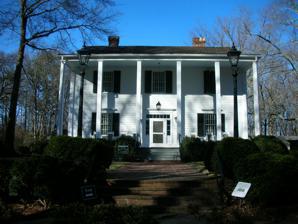
Building: Archibald Smith Plantation Home
Country: United States of America
Year built: 1845
Historic house in Georgia, United States United States historic place Archibald Smith House U.S. National Register of Historic Places U.S. Historic district Archibald Smith Plantation Home in February, 2008 Show map of Metro Atlanta Show map of Georgia Show map of the United States Location 935 Alpharetta St., Roswell, Georgia , U.S. Coordinates 34°1′26″N 84°21′36″W / 34.02389°N 84.36000°W / 34.02389; -84.36000 Built 1845 Architect Denny Gentry Architectural style Georgian NRHP reference No. 06000740 Added to NRHP August 30, 2006 The Archibald Smith Plantation Home is a historic house in Roswell, Georgia , built in 1845. The home was built by one of Roswell's founders, Archibald Smith, and housed three generations of his family. Background The home was restored by the third generation, Arthur and Mary Smith, in 1940. The home was sold to the City of Roswell in 1986 and opened to the public as a house museum in 1991. In addition to the home, the grounds include a guest house, slave quarters, cookhouse , carriage house, barn, spring house and water well . The plantation was added to the National Register of Historic Places in 2006. References